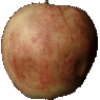
Label: red_apple